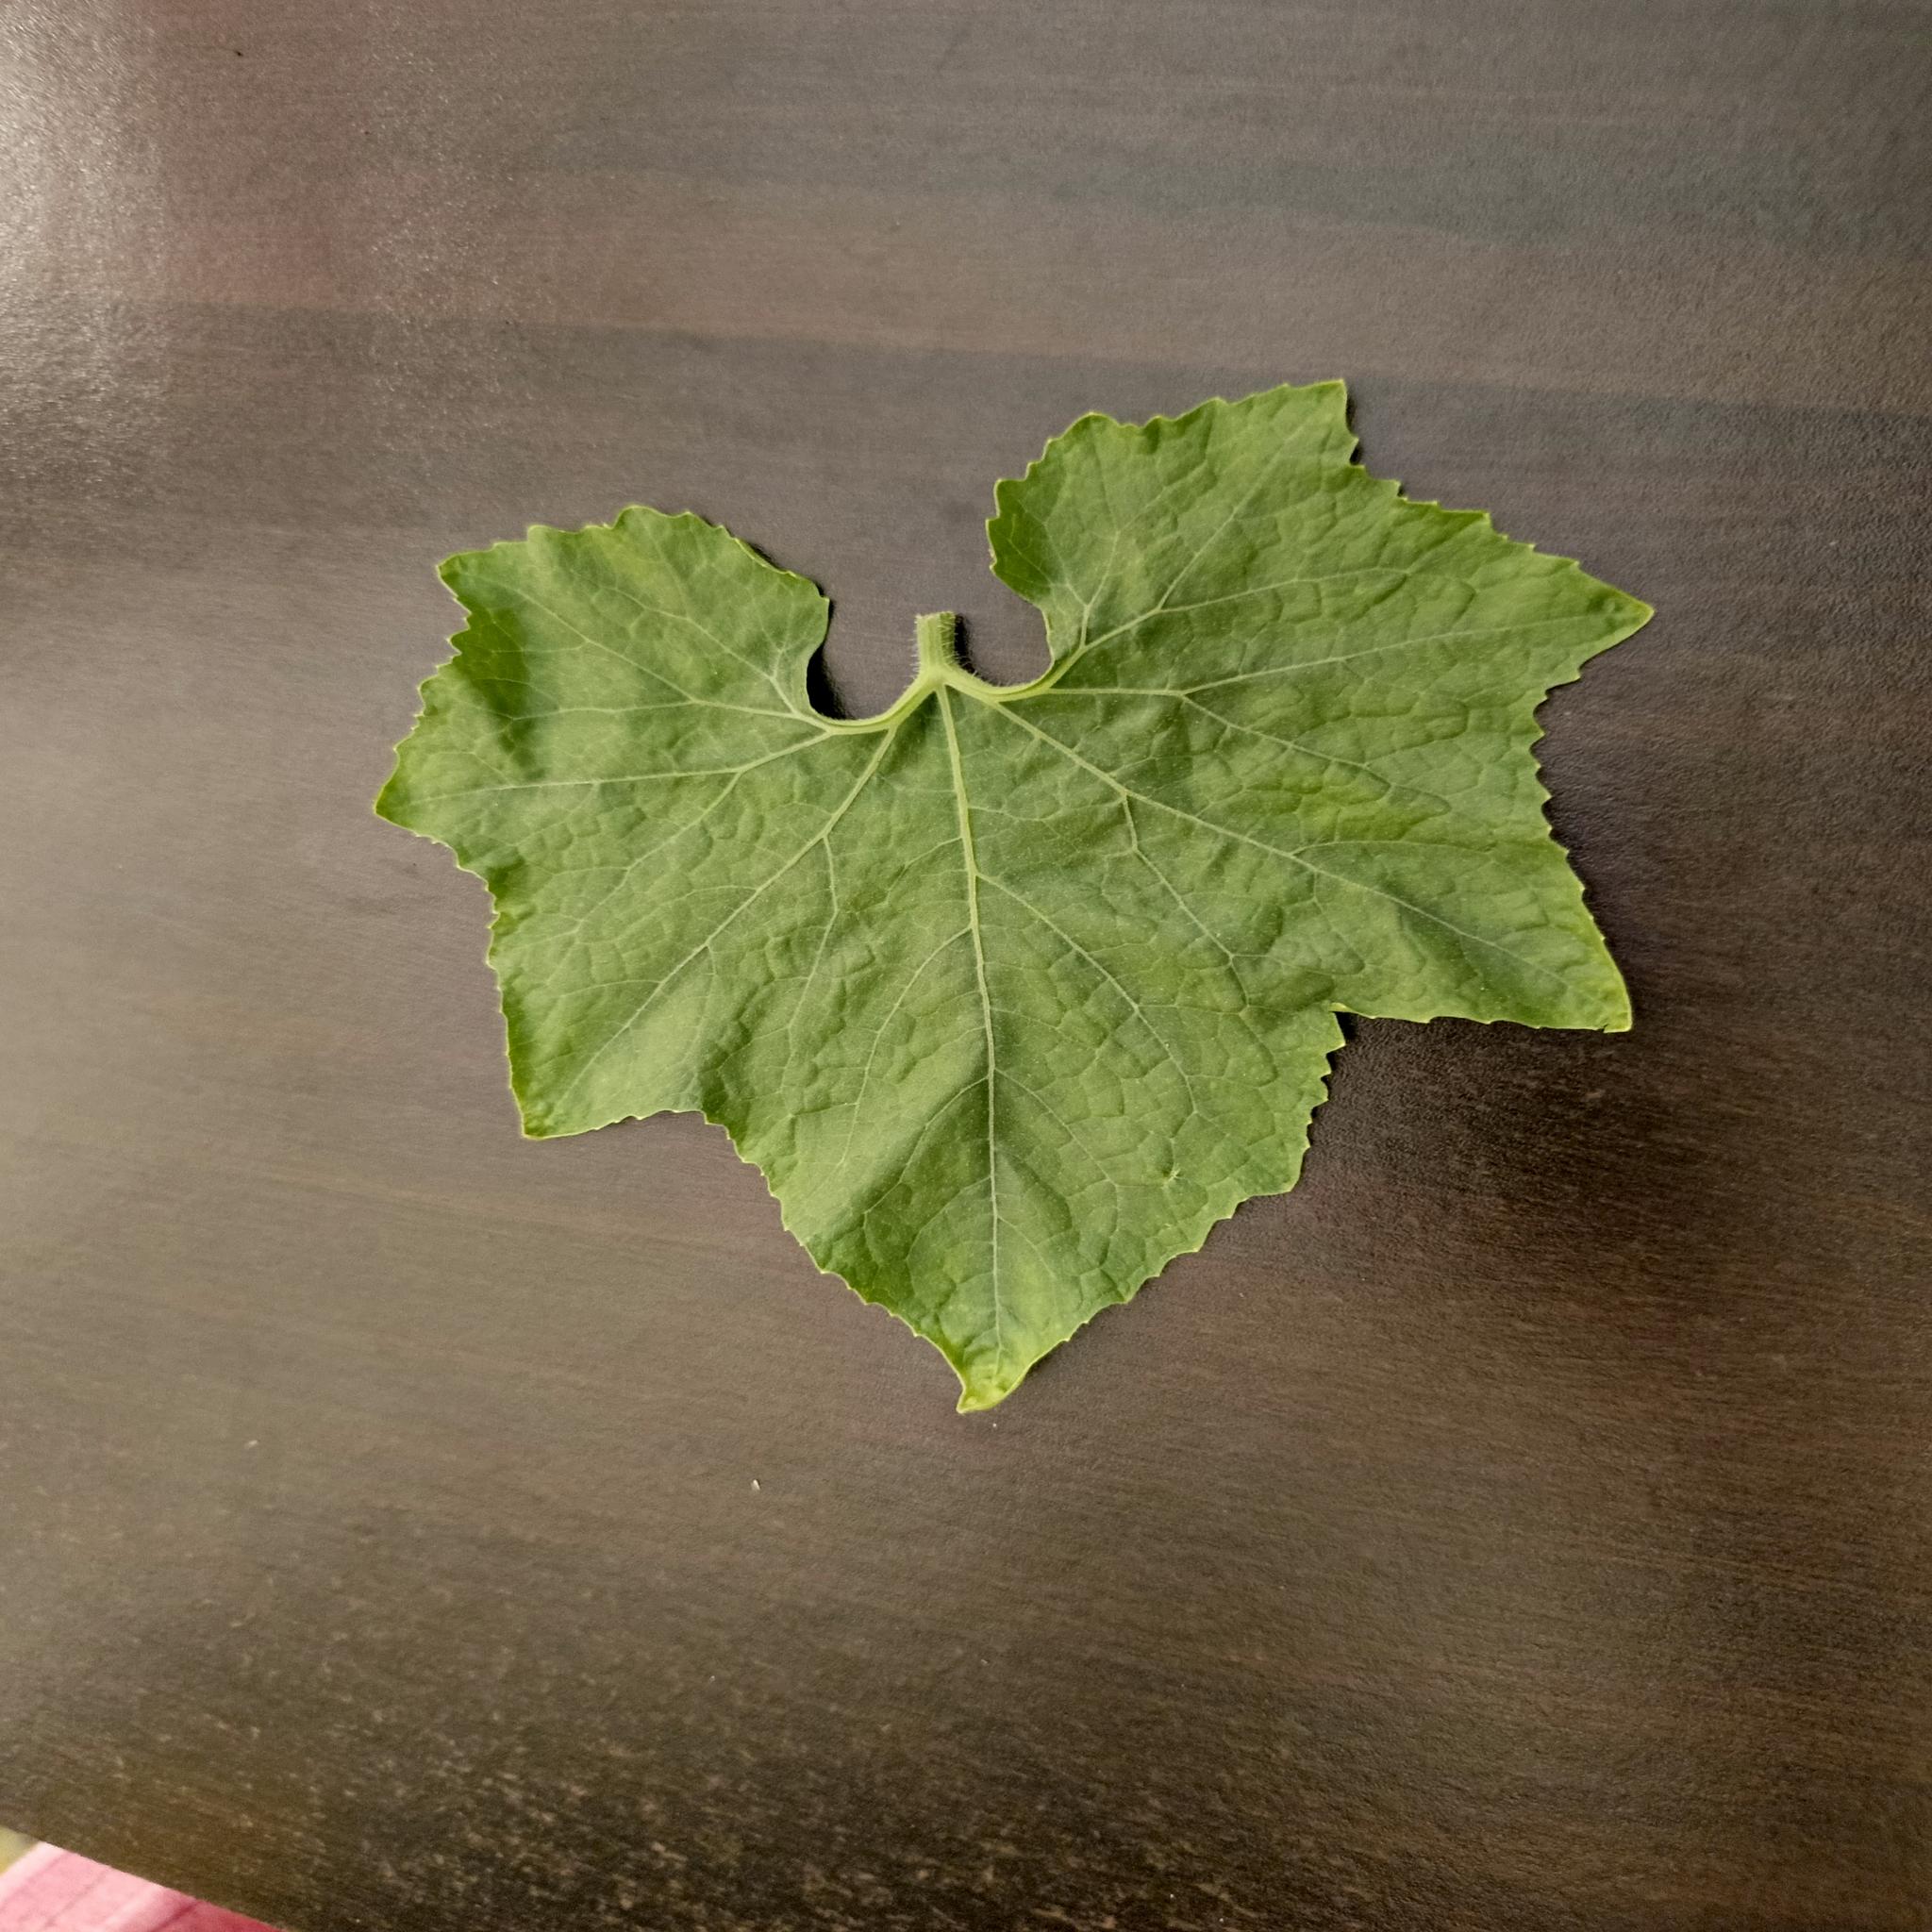
Label: Healthy